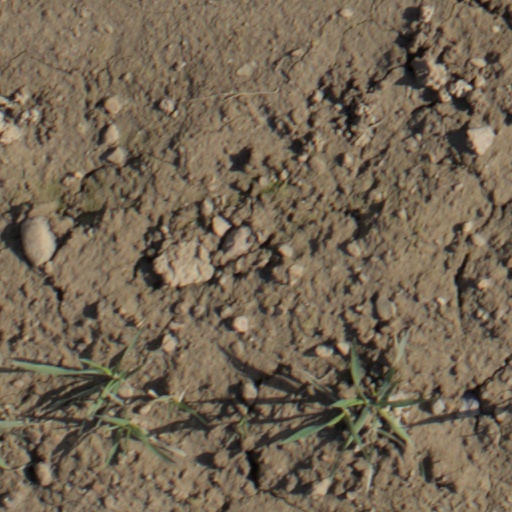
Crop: wheat